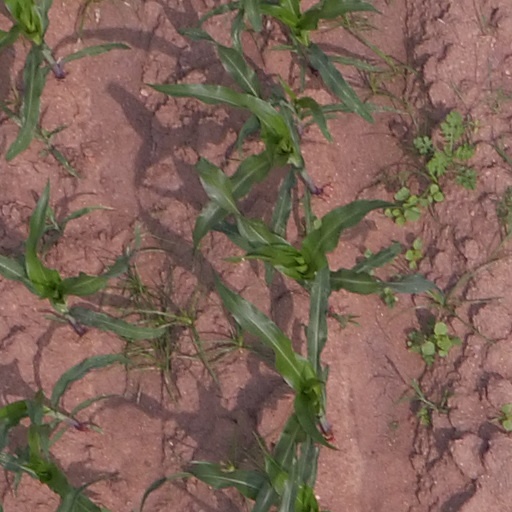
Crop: maize; corn